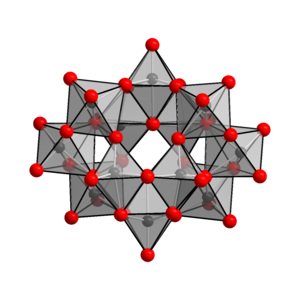
Le paratungstate d'ammonium est un composé chimique de formule (NH₄)₁₀[H₂W₁₂O₄₂]·4H₂O. Il s'agit d'un solide cristallisé blanc inodore, non combustible, soluble dans l'eau.